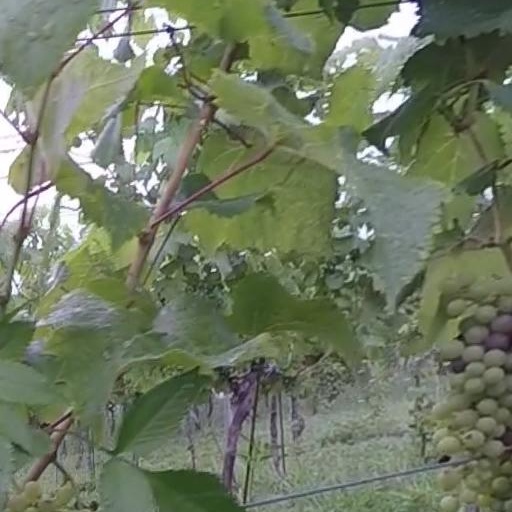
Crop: grape